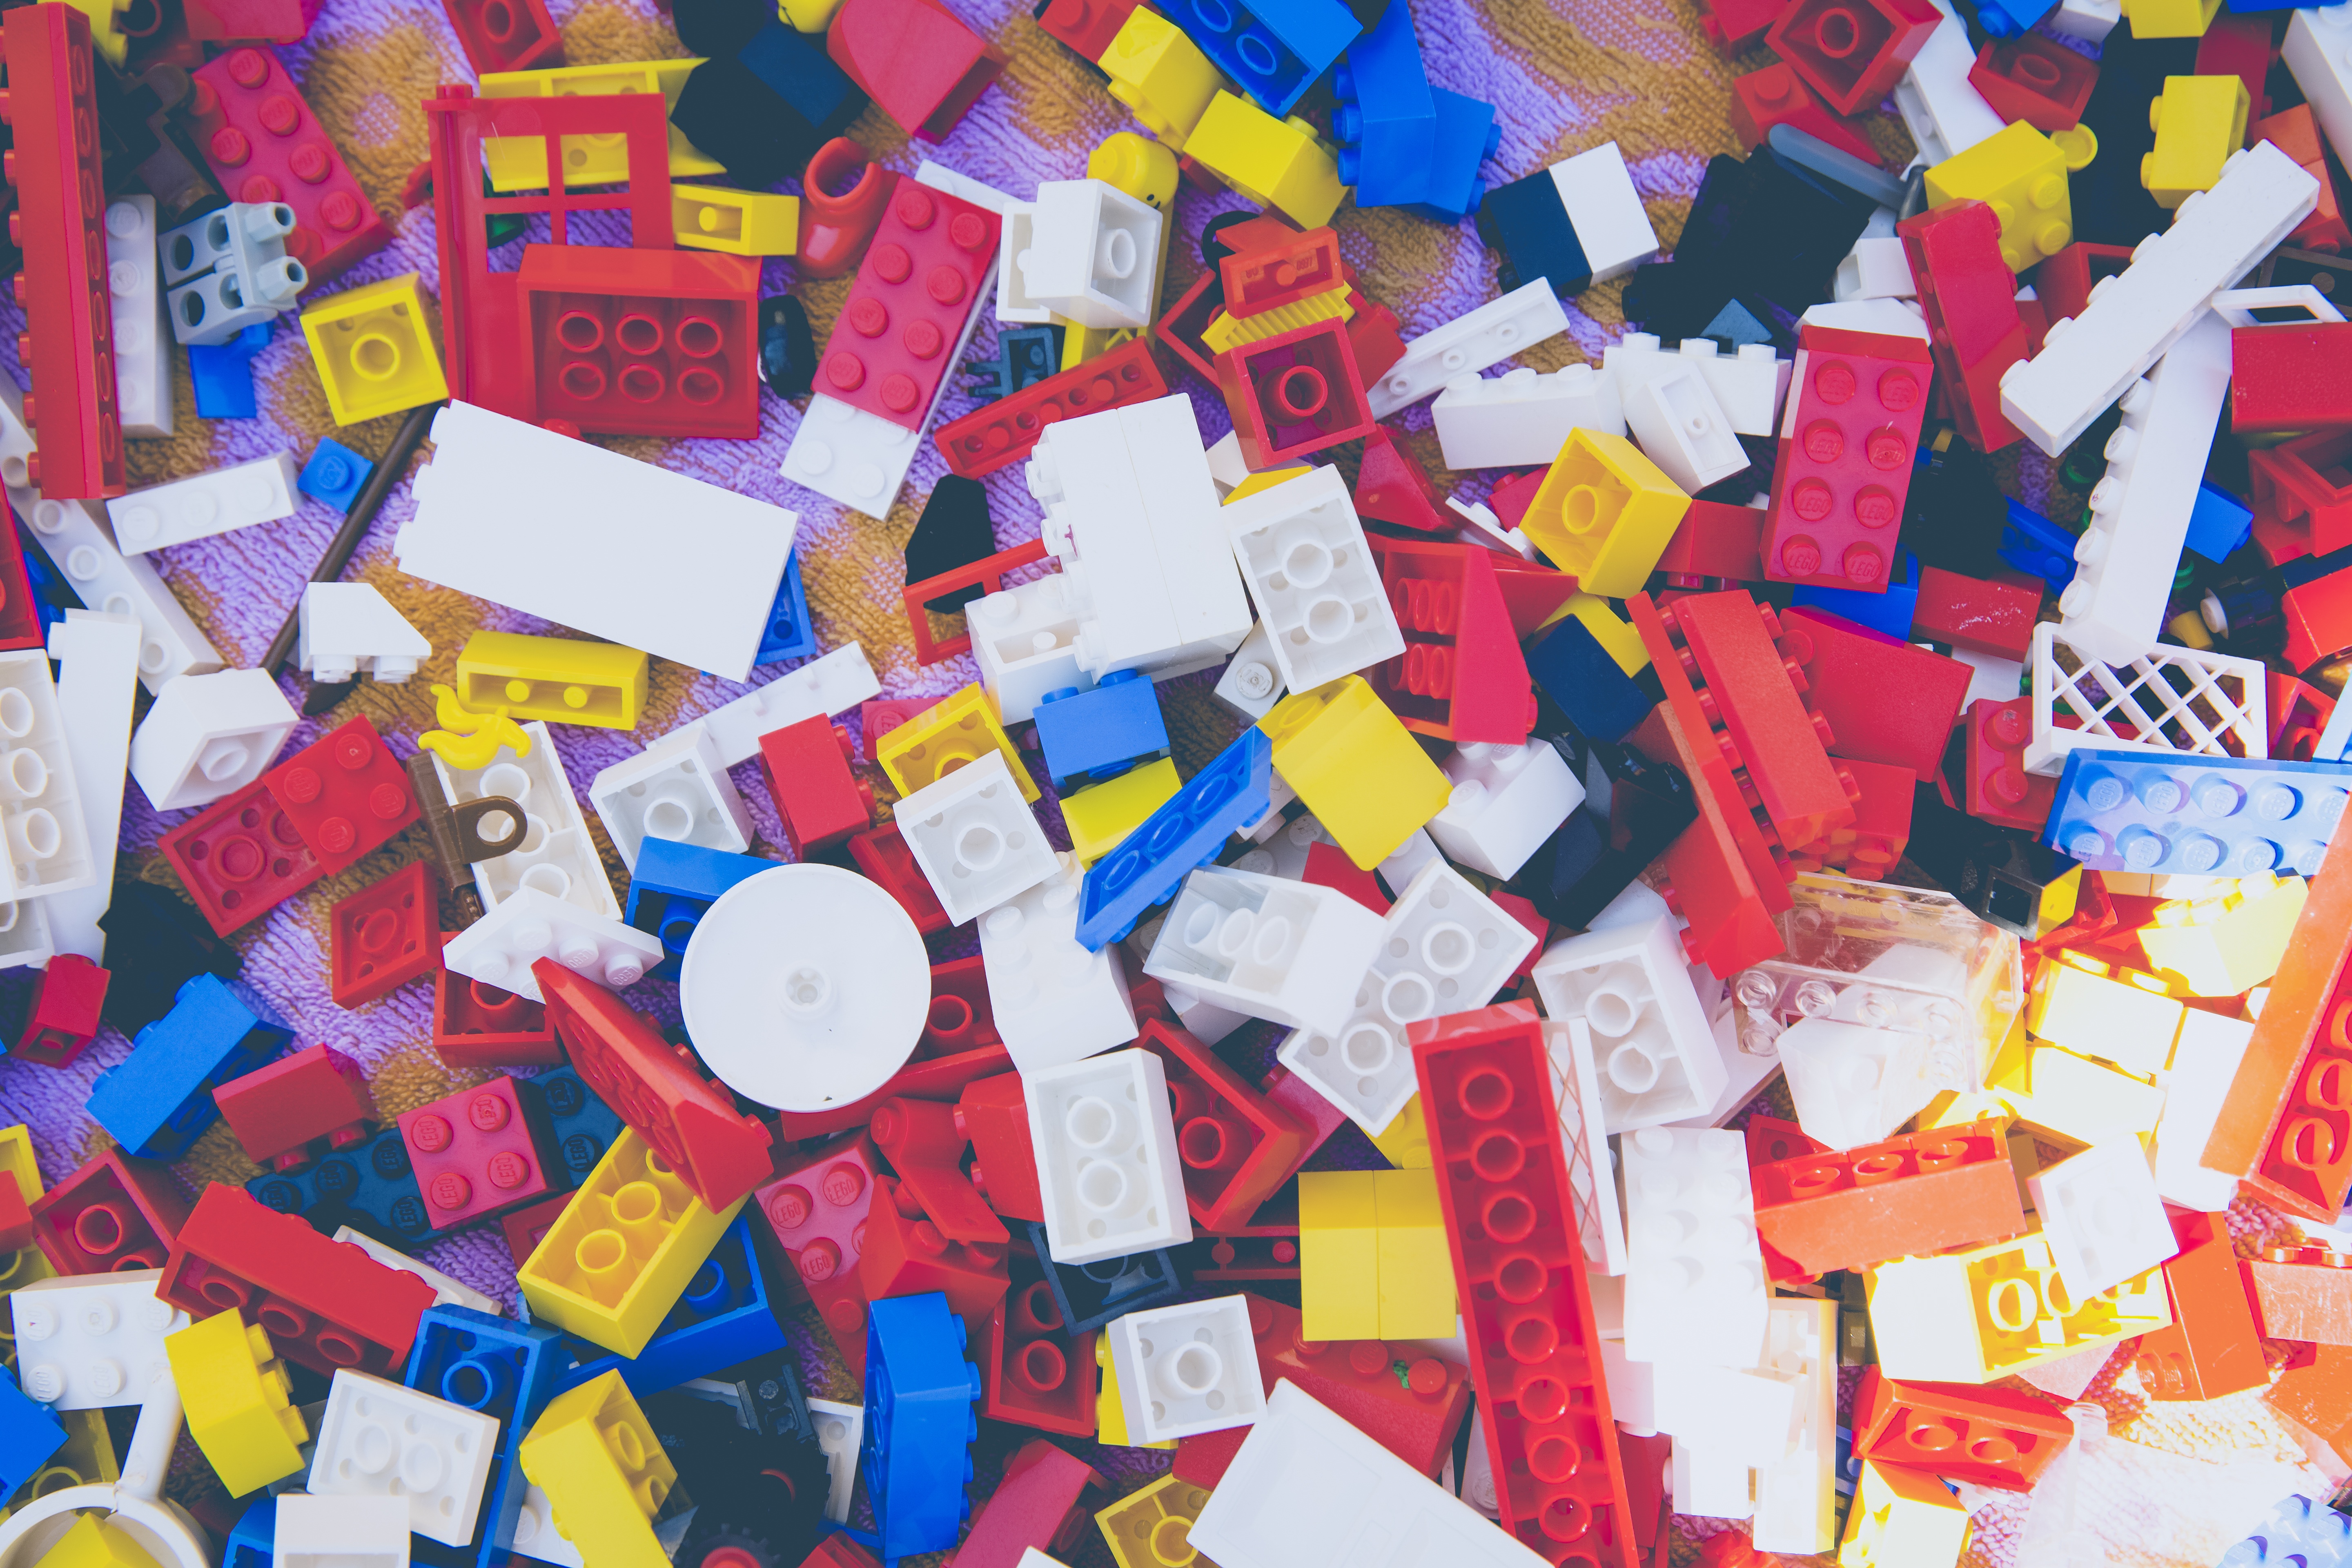
play, number, pattern, color, child, colorful, toy, stones, art, children, toys, collage, lego, build, learn, many, built, module, lego blocks, building blocks, construction toys, lego build, children's room, lego stones, paid out, play an active, archtitektur, child art